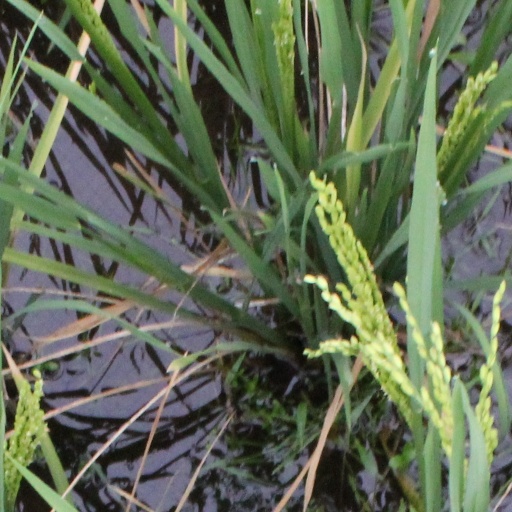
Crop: rice